Tomb of Ahmad Sanjar

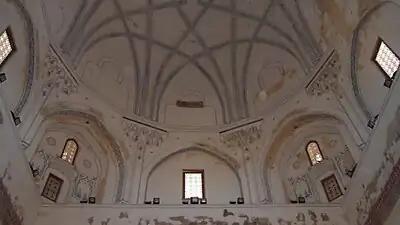
Interior of the mausoleum's dome

The mausoleum stood 27m high and was 17m by 17m wide. The walls were 14m high and had no major decorations. It was formerly one of the grandest Seljuk tombs, with an ambitious gallery and a double dome, the inner dome consisting of blue glazed bricks with the drum being buttressed at four points. Sanjar's mausoleum was part of a larger complex consisting of a mosque and palace, and was centered in a vast courtyard.